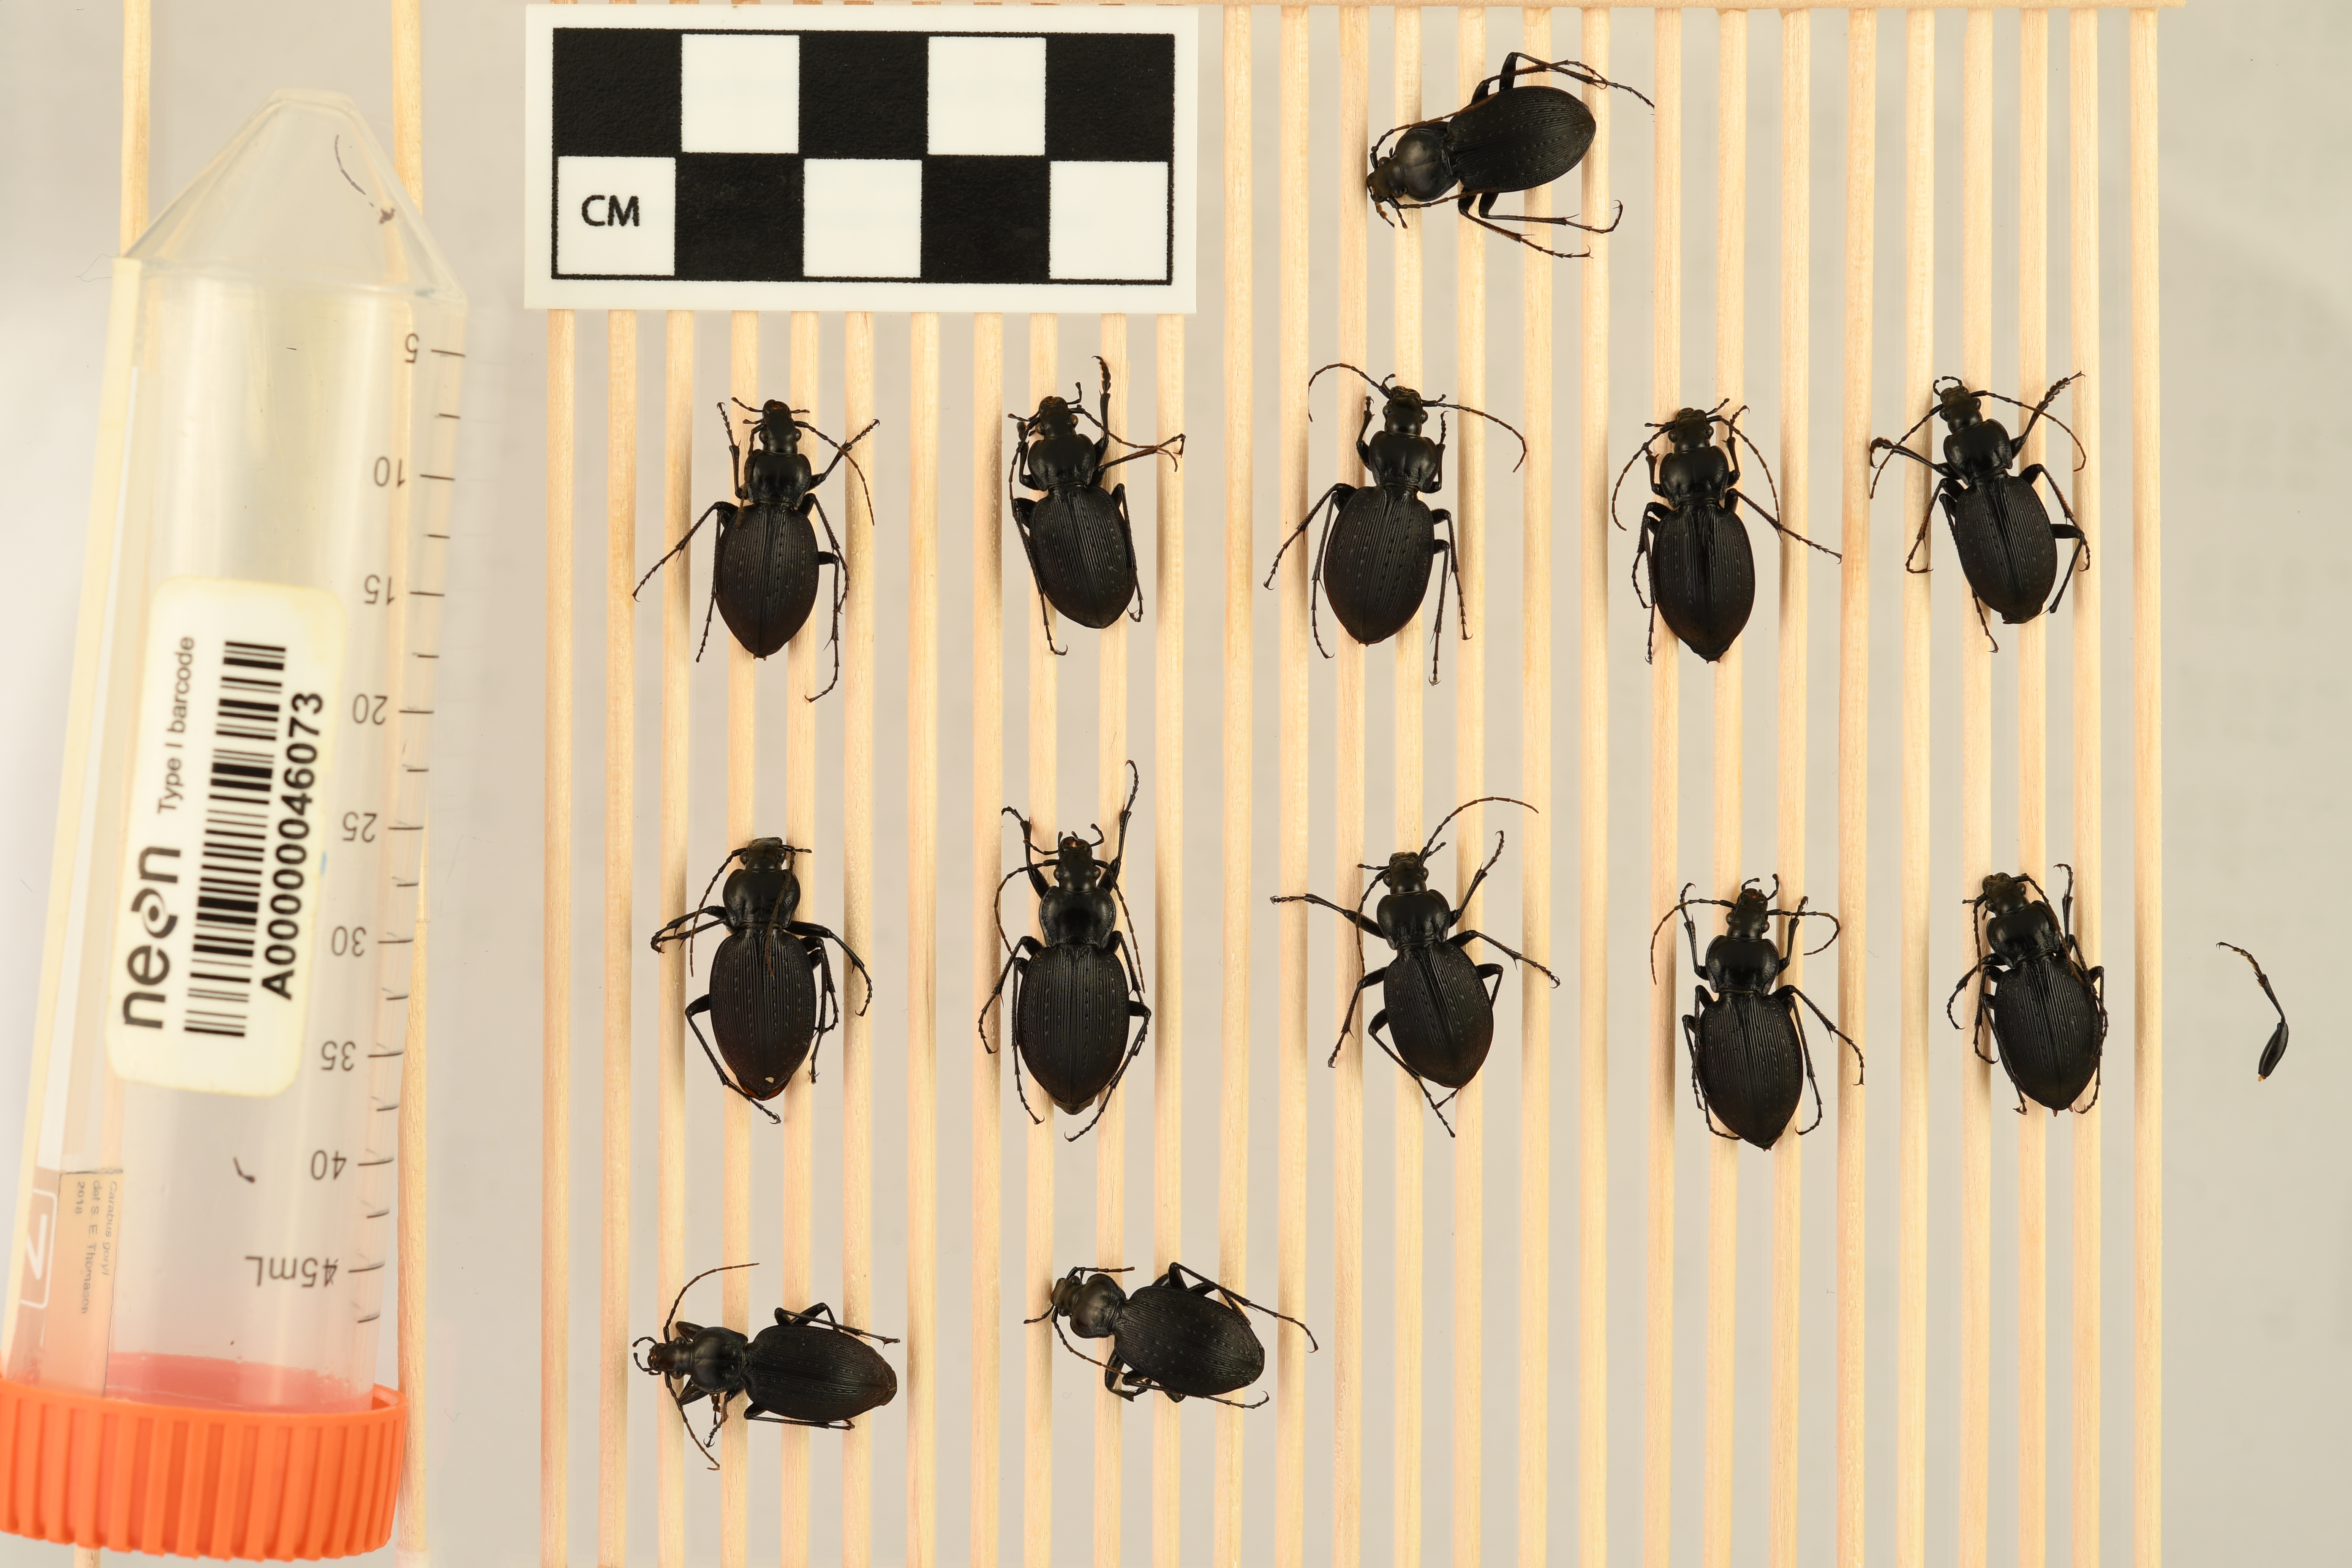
Carabus goryi — Great Smoky Mountains National Park NEON, plot GRSM_022. Beetle 1, ElytraLength: 1.079 cm (lying flat: Yes)

Carabus goryi — Great Smoky Mountains National Park NEON, plot GRSM_022. Beetle 1, ElytraWidth: 0.517 cm (lying flat: Yes)

Carabus goryi — Great Smoky Mountains National Park NEON, plot GRSM_022. Beetle 2, ElytraLength: 1.162 cm (lying flat: Yes)

Carabus goryi — Great Smoky Mountains National Park NEON, plot GRSM_022. Beetle 2, ElytraWidth: 0.5433 cm (lying flat: Yes)

Carabus goryi — Great Smoky Mountains National Park NEON, plot GRSM_022. Beetle 3, ElytraLength: 1.068 cm (lying flat: Yes)

Carabus goryi — Great Smoky Mountains National Park NEON, plot GRSM_022. Beetle 3, ElytraWidth: 0.5333 cm (lying flat: Yes)

Carabus goryi — Great Smoky Mountains National Park NEON, plot GRSM_022. Beetle 4, ElytraLength: 1.154 cm (lying flat: Yes)

Carabus goryi — Great Smoky Mountains National Park NEON, plot GRSM_022. Beetle 4, ElytraWidth: 0.5689 cm (lying flat: Yes)

Carabus goryi — Great Smoky Mountains National Park NEON, plot GRSM_022. Beetle 5, ElytraLength: 1.087 cm (lying flat: Yes)

Carabus goryi — Great Smoky Mountains National Park NEON, plot GRSM_022. Beetle 5, ElytraWidth: 0.5433 cm (lying flat: Yes)

Carabus goryi — Great Smoky Mountains National Park NEON, plot GRSM_022. Beetle 6, ElytraLength: 1.048 cm (lying flat: Yes)

Carabus goryi — Great Smoky Mountains National Park NEON, plot GRSM_022. Beetle 6, ElytraWidth: 0.5113 cm (lying flat: Yes)

Carabus goryi — Great Smoky Mountains National Park NEON, plot GRSM_022. Beetle 7, ElytraLength: 1.216 cm (lying flat: Yes)

Carabus goryi — Great Smoky Mountains National Park NEON, plot GRSM_022. Beetle 7, ElytraWidth: 0.5708 cm (lying flat: Yes)

Carabus goryi — Great Smoky Mountains National Park NEON, plot GRSM_022. Beetle 8, ElytraLength: 1.187 cm (lying flat: Yes)

Carabus goryi — Great Smoky Mountains National Park NEON, plot GRSM_022. Beetle 8, ElytraWidth: 0.5797 cm (lying flat: Yes)

Carabus goryi — Great Smoky Mountains National Park NEON, plot GRSM_022. Beetle 9, ElytraLength: 1.082 cm (lying flat: Yes)

Carabus goryi — Great Smoky Mountains National Park NEON, plot GRSM_022. Beetle 9, ElytraWidth: 0.5408 cm (lying flat: Yes)

Carabus goryi — Great Smoky Mountains National Park NEON, plot GRSM_022. Beetle 10, ElytraLength: 1.1 cm (lying flat: Yes)

Carabus goryi — Great Smoky Mountains National Park NEON, plot GRSM_022. Beetle 10, ElytraWidth: 0.5947 cm (lying flat: Yes)

Carabus goryi — Great Smoky Mountains National Park NEON, plot GRSM_022. Beetle 11, ElytraLength: 1.142 cm (lying flat: Yes)

Carabus goryi — Great Smoky Mountains National Park NEON, plot GRSM_022. Beetle 11, ElytraWidth: 0.5592 cm (lying flat: Yes)

Carabus goryi — Great Smoky Mountains National Park NEON, plot GRSM_022. Beetle 12, ElytraLength: 1.097 cm (lying flat: Yes)

Carabus goryi — Great Smoky Mountains National Park NEON, plot GRSM_022. Beetle 12, ElytraWidth: 0.5578 cm (lying flat: Yes)

Carabus goryi — Great Smoky Mountains National Park NEON, plot GRSM_022. Beetle 13, ElytraLength: 1.162 cm (lying flat: Yes)

Carabus goryi — Great Smoky Mountains National Park NEON, plot GRSM_022. Beetle 13, ElytraWidth: 0.5294 cm (lying flat: Yes)

Carabus goryi — Great Smoky Mountains National Park NEON, plot GRSM_022. Beetle 1, ElytraLength: 1.21 cm (lying flat: Yes)

Carabus goryi — Great Smoky Mountains National Park NEON, plot GRSM_022. Beetle 1, ElytraWidth: 0.5905 cm (lying flat: Yes)

Carabus goryi — Great Smoky Mountains National Park NEON, plot GRSM_022. Beetle 2, ElytraLength: 1.271 cm (lying flat: Yes)

Carabus goryi — Great Smoky Mountains National Park NEON, plot GRSM_022. Beetle 2, ElytraWidth: 0.5899 cm (lying flat: Yes)

Carabus goryi — Great Smoky Mountains National Park NEON, plot GRSM_022. Beetle 3, ElytraLength: 1.195 cm (lying flat: Yes)

Carabus goryi — Great Smoky Mountains National Park NEON, plot GRSM_022. Beetle 3, ElytraWidth: 0.5426 cm (lying flat: Yes)

Carabus goryi — Great Smoky Mountains National Park NEON, plot GRSM_022. Beetle 4, ElytraLength: 1.316 cm (lying flat: No)

Carabus goryi — Great Smoky Mountains National Park NEON, plot GRSM_022. Beetle 4, ElytraWidth: 0.5726 cm (lying flat: No)

Carabus goryi — Great Smoky Mountains National Park NEON, plot GRSM_022. Beetle 5, ElytraLength: 1.253 cm (lying flat: Yes)

Carabus goryi — Great Smoky Mountains National Park NEON, plot GRSM_022. Beetle 5, ElytraWidth: 0.5488 cm (lying flat: Yes)

Carabus goryi — Great Smoky Mountains National Park NEON, plot GRSM_022. Beetle 6, ElytraLength: 1.208 cm (lying flat: Yes)

Carabus goryi — Great Smoky Mountains National Park NEON, plot GRSM_022. Beetle 6, ElytraWidth: 0.5806 cm (lying flat: Yes)

Carabus goryi — Great Smoky Mountains National Park NEON, plot GRSM_022. Beetle 7, ElytraLength: 1.361 cm (lying flat: Yes)

Carabus goryi — Great Smoky Mountains National Park NEON, plot GRSM_022. Beetle 7, ElytraWidth: 0.6598 cm (lying flat: Yes)

Carabus goryi — Great Smoky Mountains National Park NEON, plot GRSM_022. Beetle 8, ElytraLength: 1.32 cm (lying flat: Yes)

Carabus goryi — Great Smoky Mountains National Park NEON, plot GRSM_022. Beetle 8, ElytraWidth: 0.6498 cm (lying flat: Yes)

Carabus goryi — Great Smoky Mountains National Park NEON, plot GRSM_022. Beetle 9, ElytraLength: 1.187 cm (lying flat: Yes)

Carabus goryi — Great Smoky Mountains National Park NEON, plot GRSM_022. Beetle 9, ElytraWidth: 0.6227 cm (lying flat: Yes)

Carabus goryi — Great Smoky Mountains National Park NEON, plot GRSM_022. Beetle 10, ElytraLength: 1.258 cm (lying flat: Yes)

Carabus goryi — Great Smoky Mountains National Park NEON, plot GRSM_022. Beetle 10, ElytraWidth: 0.5984 cm (lying flat: Yes)

Carabus goryi — Great Smoky Mountains National Park NEON, plot GRSM_022. Beetle 11, ElytraLength: 1.258 cm (lying flat: Yes)

Carabus goryi — Great Smoky Mountains National Park NEON, plot GRSM_022. Beetle 11, ElytraWidth: 0.6106 cm (lying flat: Yes)

Carabus goryi — Great Smoky Mountains National Park NEON, plot GRSM_022. Beetle 12, ElytraLength: 1.21 cm (lying flat: Yes)

Carabus goryi — Great Smoky Mountains National Park NEON, plot GRSM_022. Beetle 12, ElytraWidth: 0.5949 cm (lying flat: Yes)

Carabus goryi — Great Smoky Mountains National Park NEON, plot GRSM_022. Beetle 13, ElytraLength: 1.278 cm (lying flat: Yes)

Carabus goryi — Great Smoky Mountains National Park NEON, plot GRSM_022. Beetle 13, ElytraWidth: 0.5999 cm (lying flat: Yes)

Carabus goryi — Great Smoky Mountains National Park NEON, plot GRSM_022. Beetle 1, ElytraLength: 1.162 cm (lying flat: Yes)

Carabus goryi — Great Smoky Mountains National Park NEON, plot GRSM_022. Beetle 1, ElytraWidth: 0.5728 cm (lying flat: Yes)

Carabus goryi — Great Smoky Mountains National Park NEON, plot GRSM_022. Beetle 2, ElytraLength: 1.204 cm (lying flat: Yes)

Carabus goryi — Great Smoky Mountains National Park NEON, plot GRSM_022. Beetle 2, ElytraWidth: 0.5532 cm (lying flat: Yes)

Carabus goryi — Great Smoky Mountains National Park NEON, plot GRSM_022. Beetle 3, ElytraLength: 1.145 cm (lying flat: Yes)

Carabus goryi — Great Smoky Mountains National Park NEON, plot GRSM_022. Beetle 3, ElytraWidth: 0.5508 cm (lying flat: Yes)

Carabus goryi — Great Smoky Mountains National Park NEON, plot GRSM_022. Beetle 4, ElytraLength: 1.242 cm (lying flat: Yes)

Carabus goryi — Great Smoky Mountains National Park NEON, plot GRSM_022. Beetle 4, ElytraWidth: 0.5948 cm (lying flat: Yes)

Carabus goryi — Great Smoky Mountains National Park NEON, plot GRSM_022. Beetle 5, ElytraLength: 1.174 cm (lying flat: Yes)

Carabus goryi — Great Smoky Mountains National Park NEON, plot GRSM_022. Beetle 5, ElytraWidth: 0.5408 cm (lying flat: Yes)

Carabus goryi — Great Smoky Mountains National Park NEON, plot GRSM_022. Beetle 6, ElytraLength: 1.138 cm (lying flat: Yes)

Carabus goryi — Great Smoky Mountains National Park NEON, plot GRSM_022. Beetle 6, ElytraWidth: 0.5249 cm (lying flat: Yes)